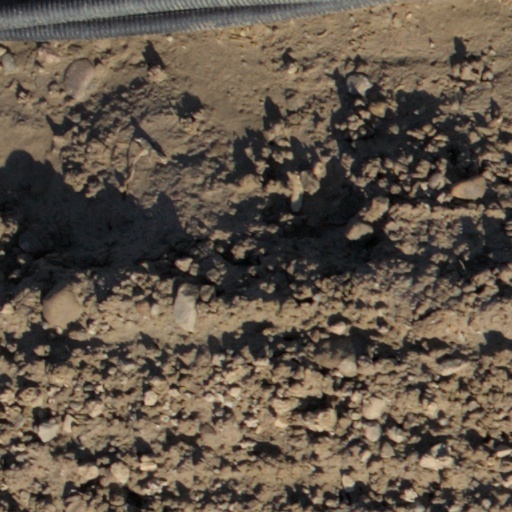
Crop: wheat